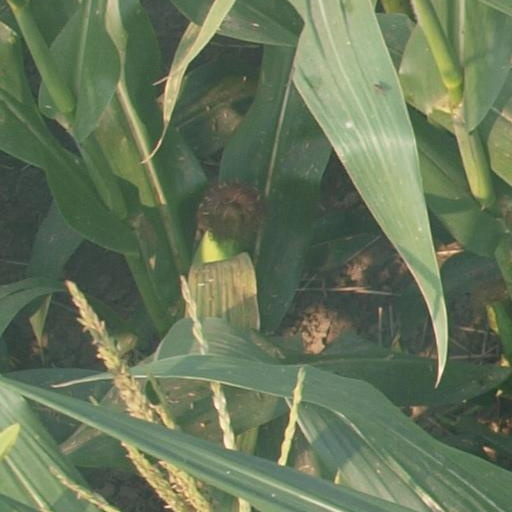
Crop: maize; corn